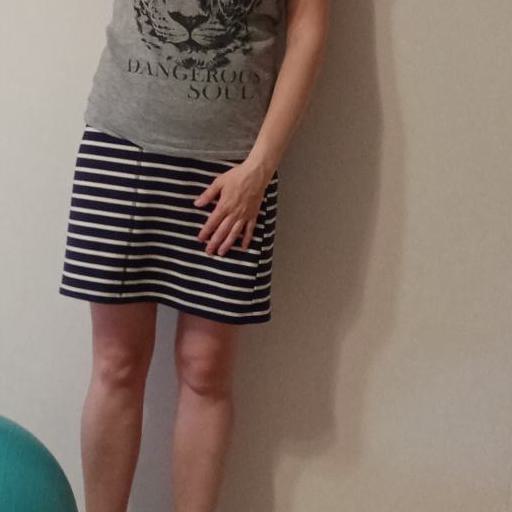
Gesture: no_gesture